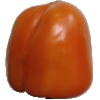
Label: Pepper Orange 1